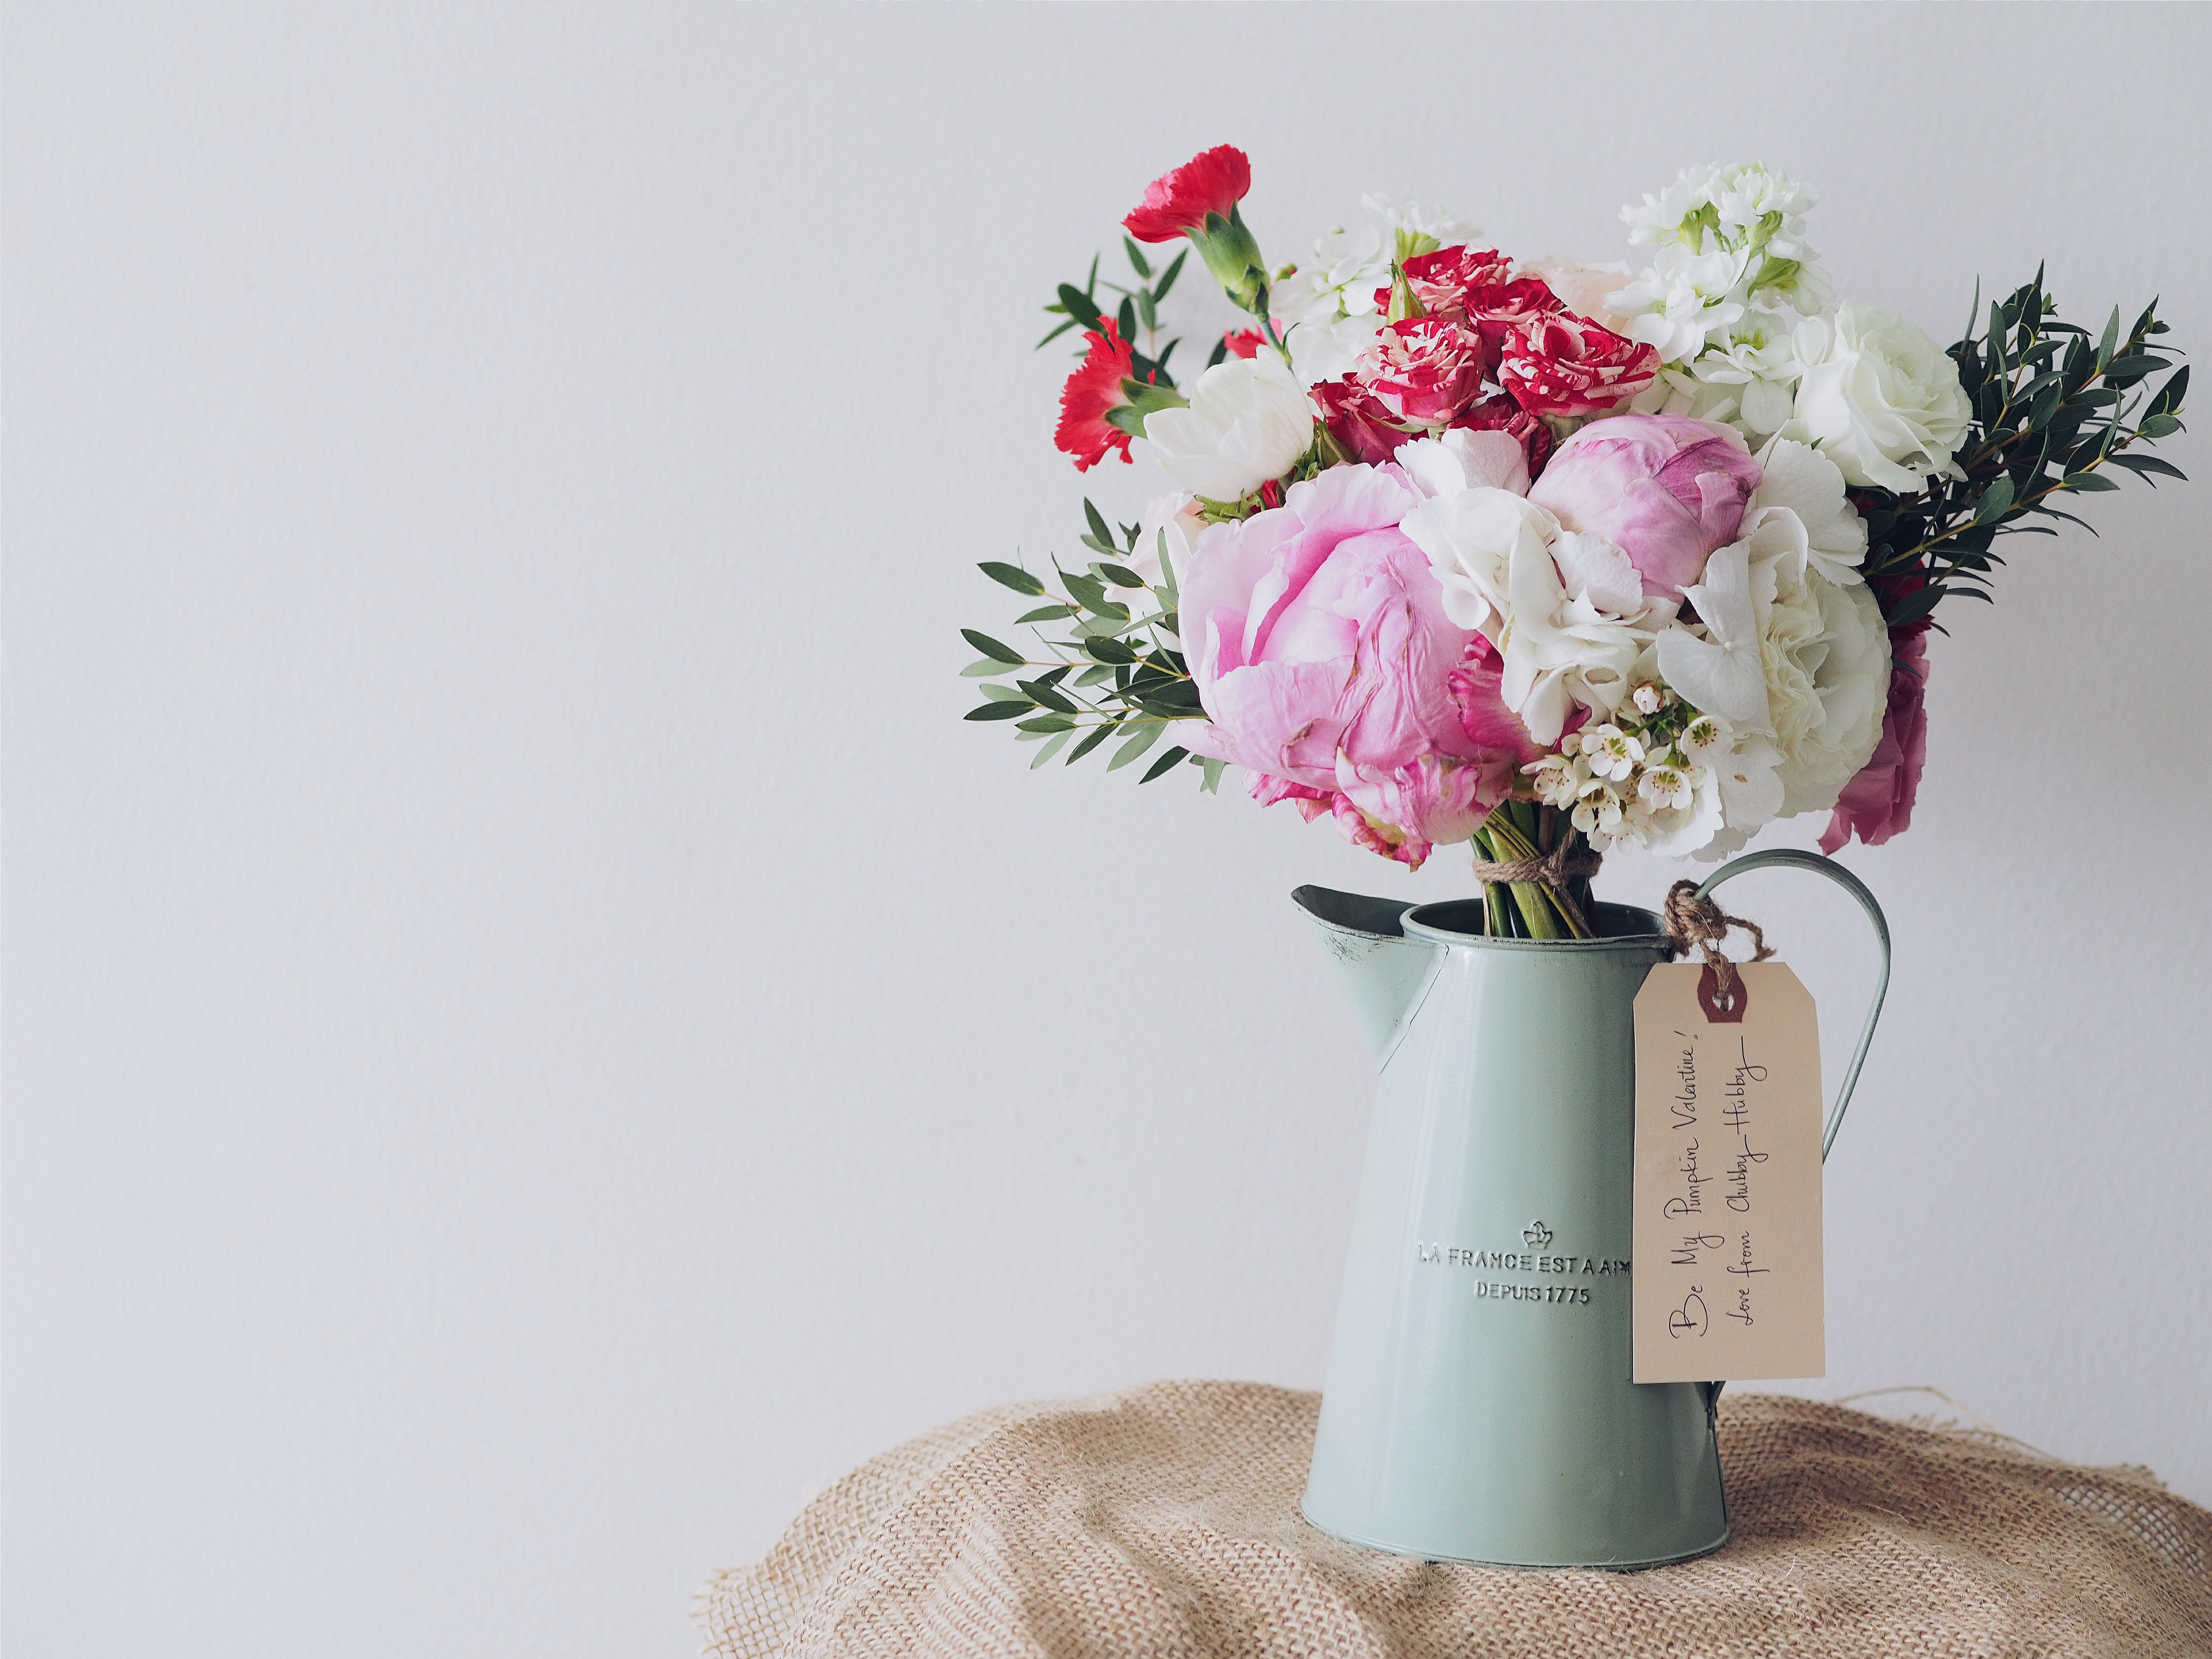
plant, flower, gift, vase, spring, pink, flowers, flowerpot, floristry, peony, flowering plant, flower bouquet, cut flowers, floral design, centrepiece, artificial flower, land plant, flower arranging